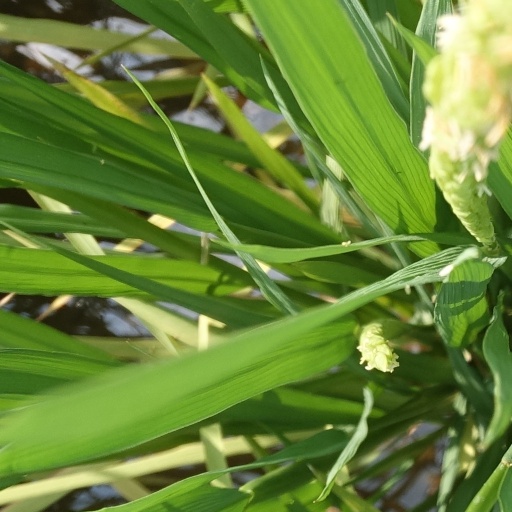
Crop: rice